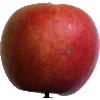
Label: Apple Crimson Snow 1